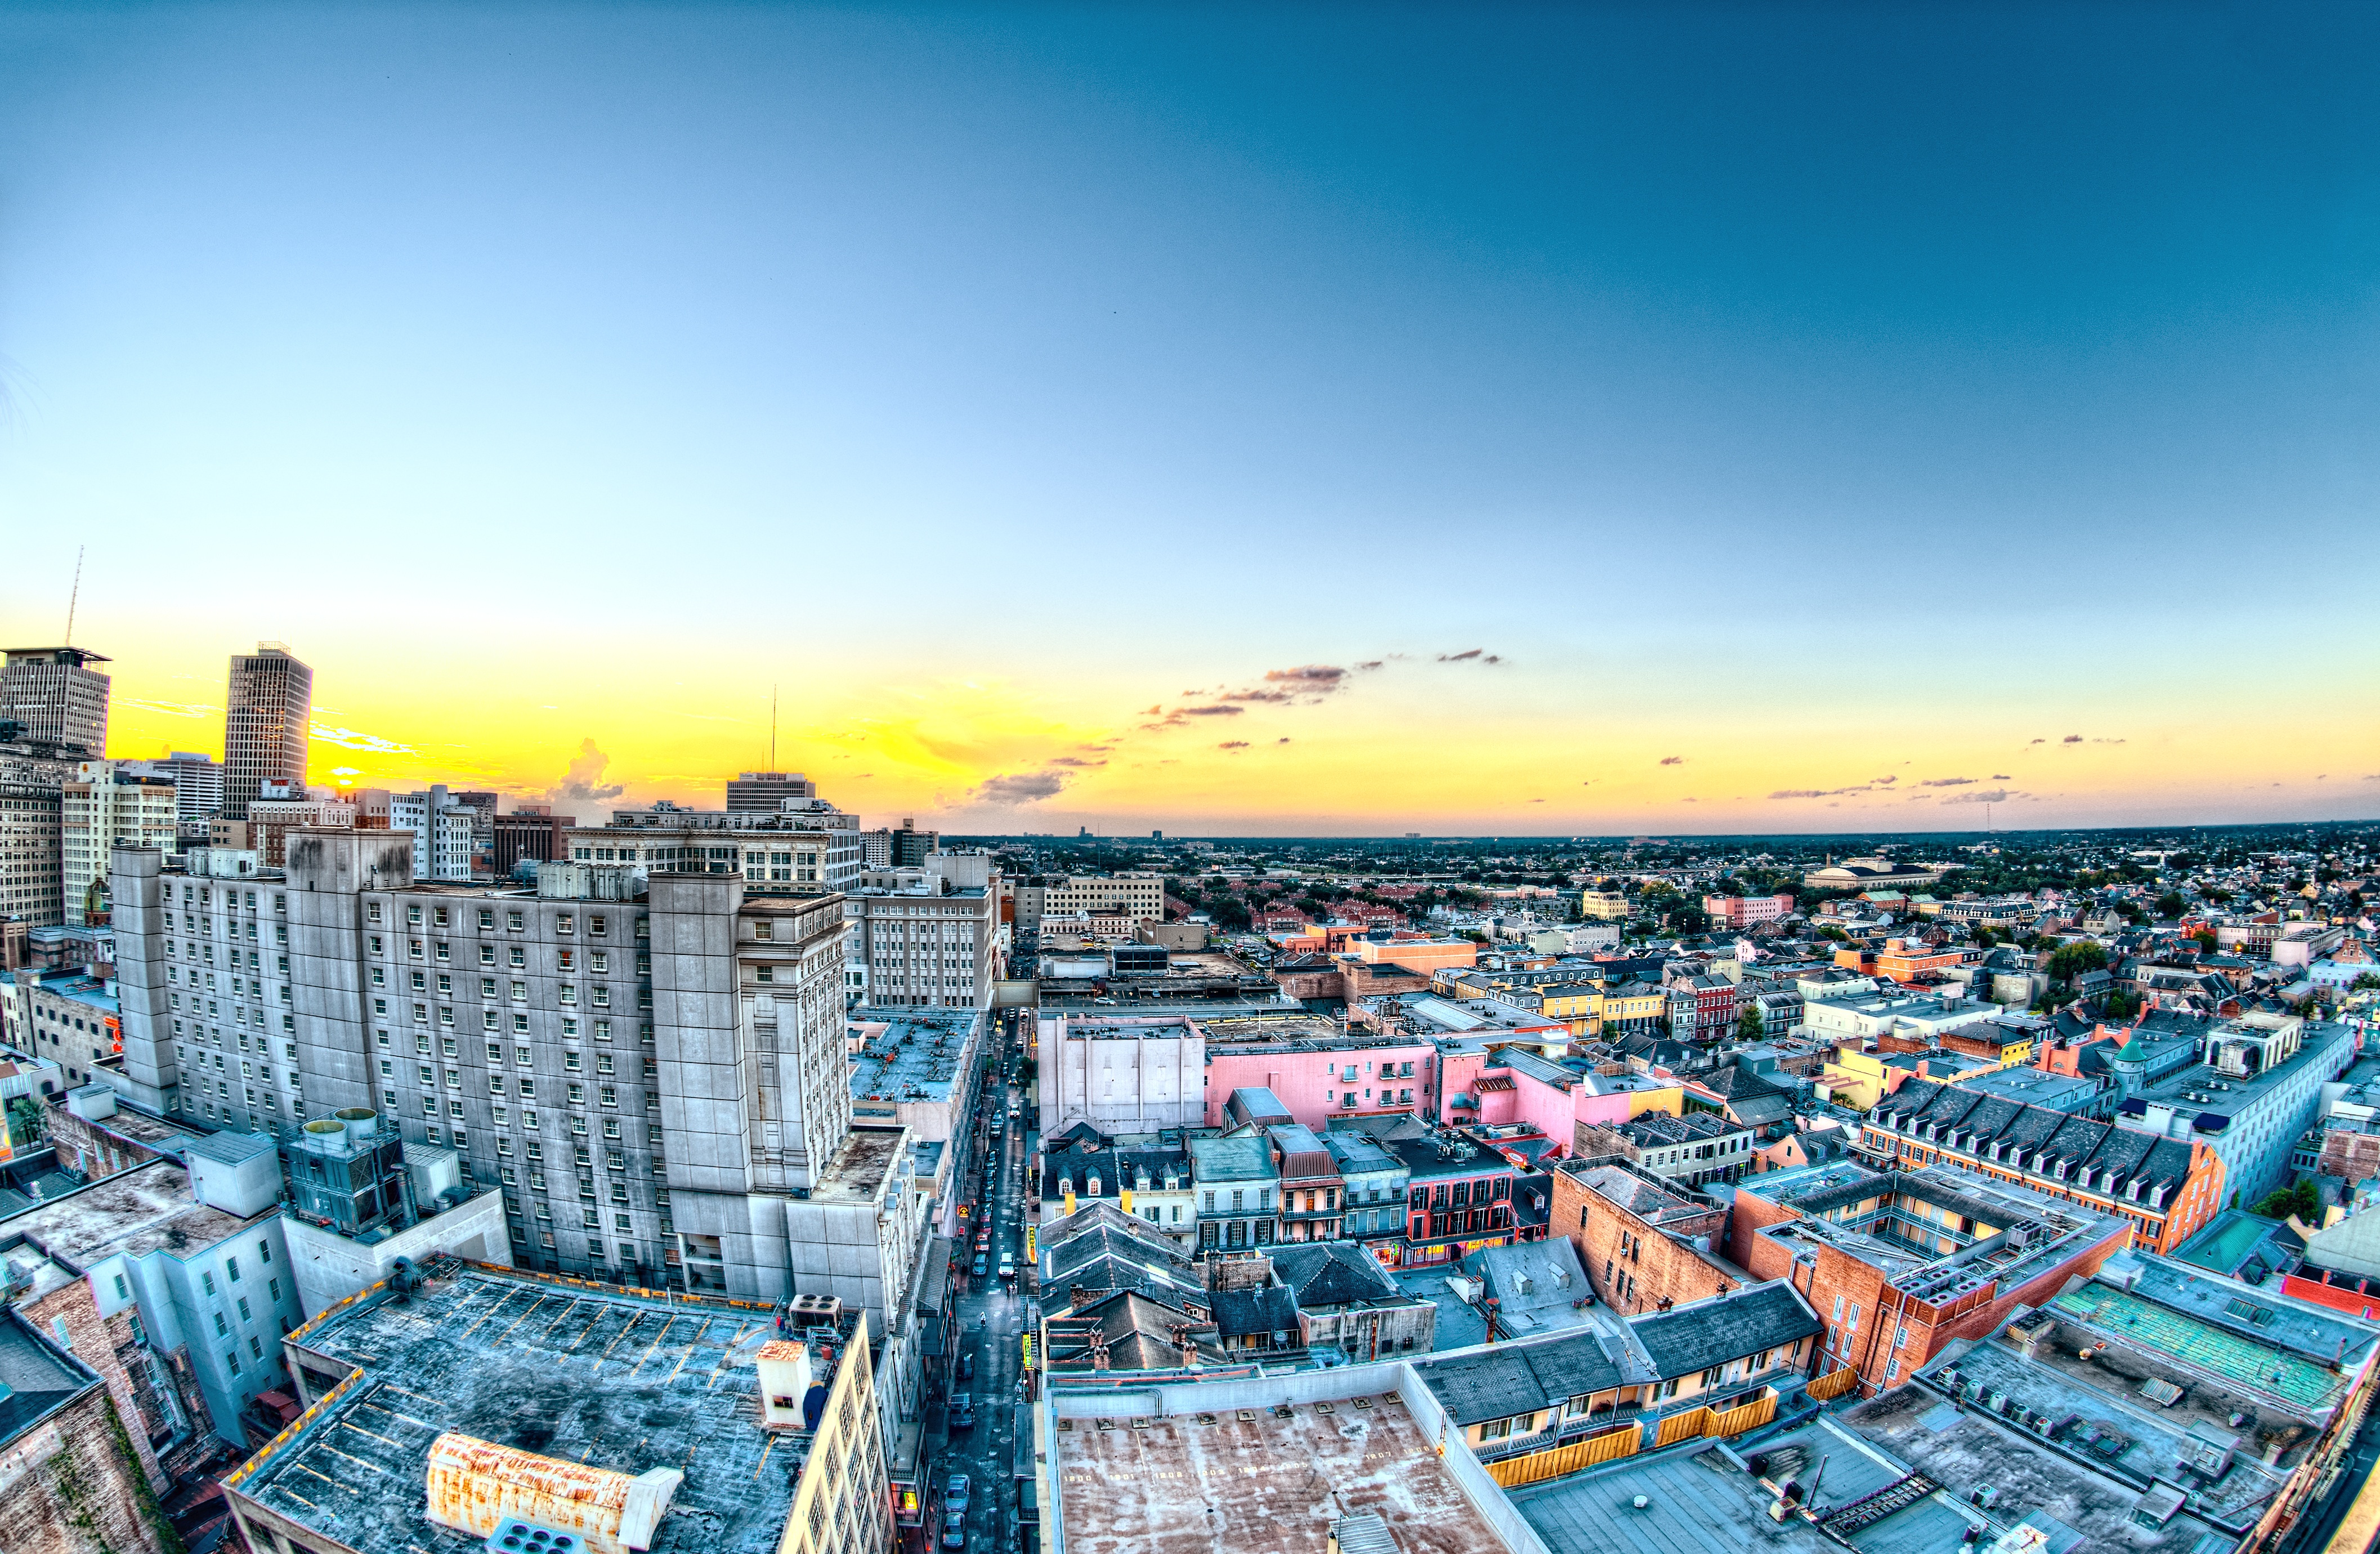
horizon, structure, skyline, photography, city, skyscraper, cityscape, panorama, stadium, arena, metropolis, sport venue